Hour of the Wolf

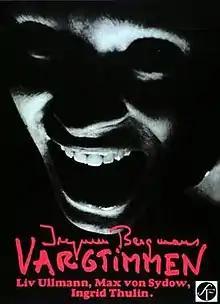
Theatrical release poster

Hour of the Wolf is a 1968 Swedish psychological horror and folk horror film directed by Ingmar Bergman and starring Max von Sydow and Liv Ullmann. The story explores the disappearance of fictional painter Johan Borg (von Sydow), who lived on an island with his wife Alma (Ullmann) while plagued with frightening visions and insomnia.